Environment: real
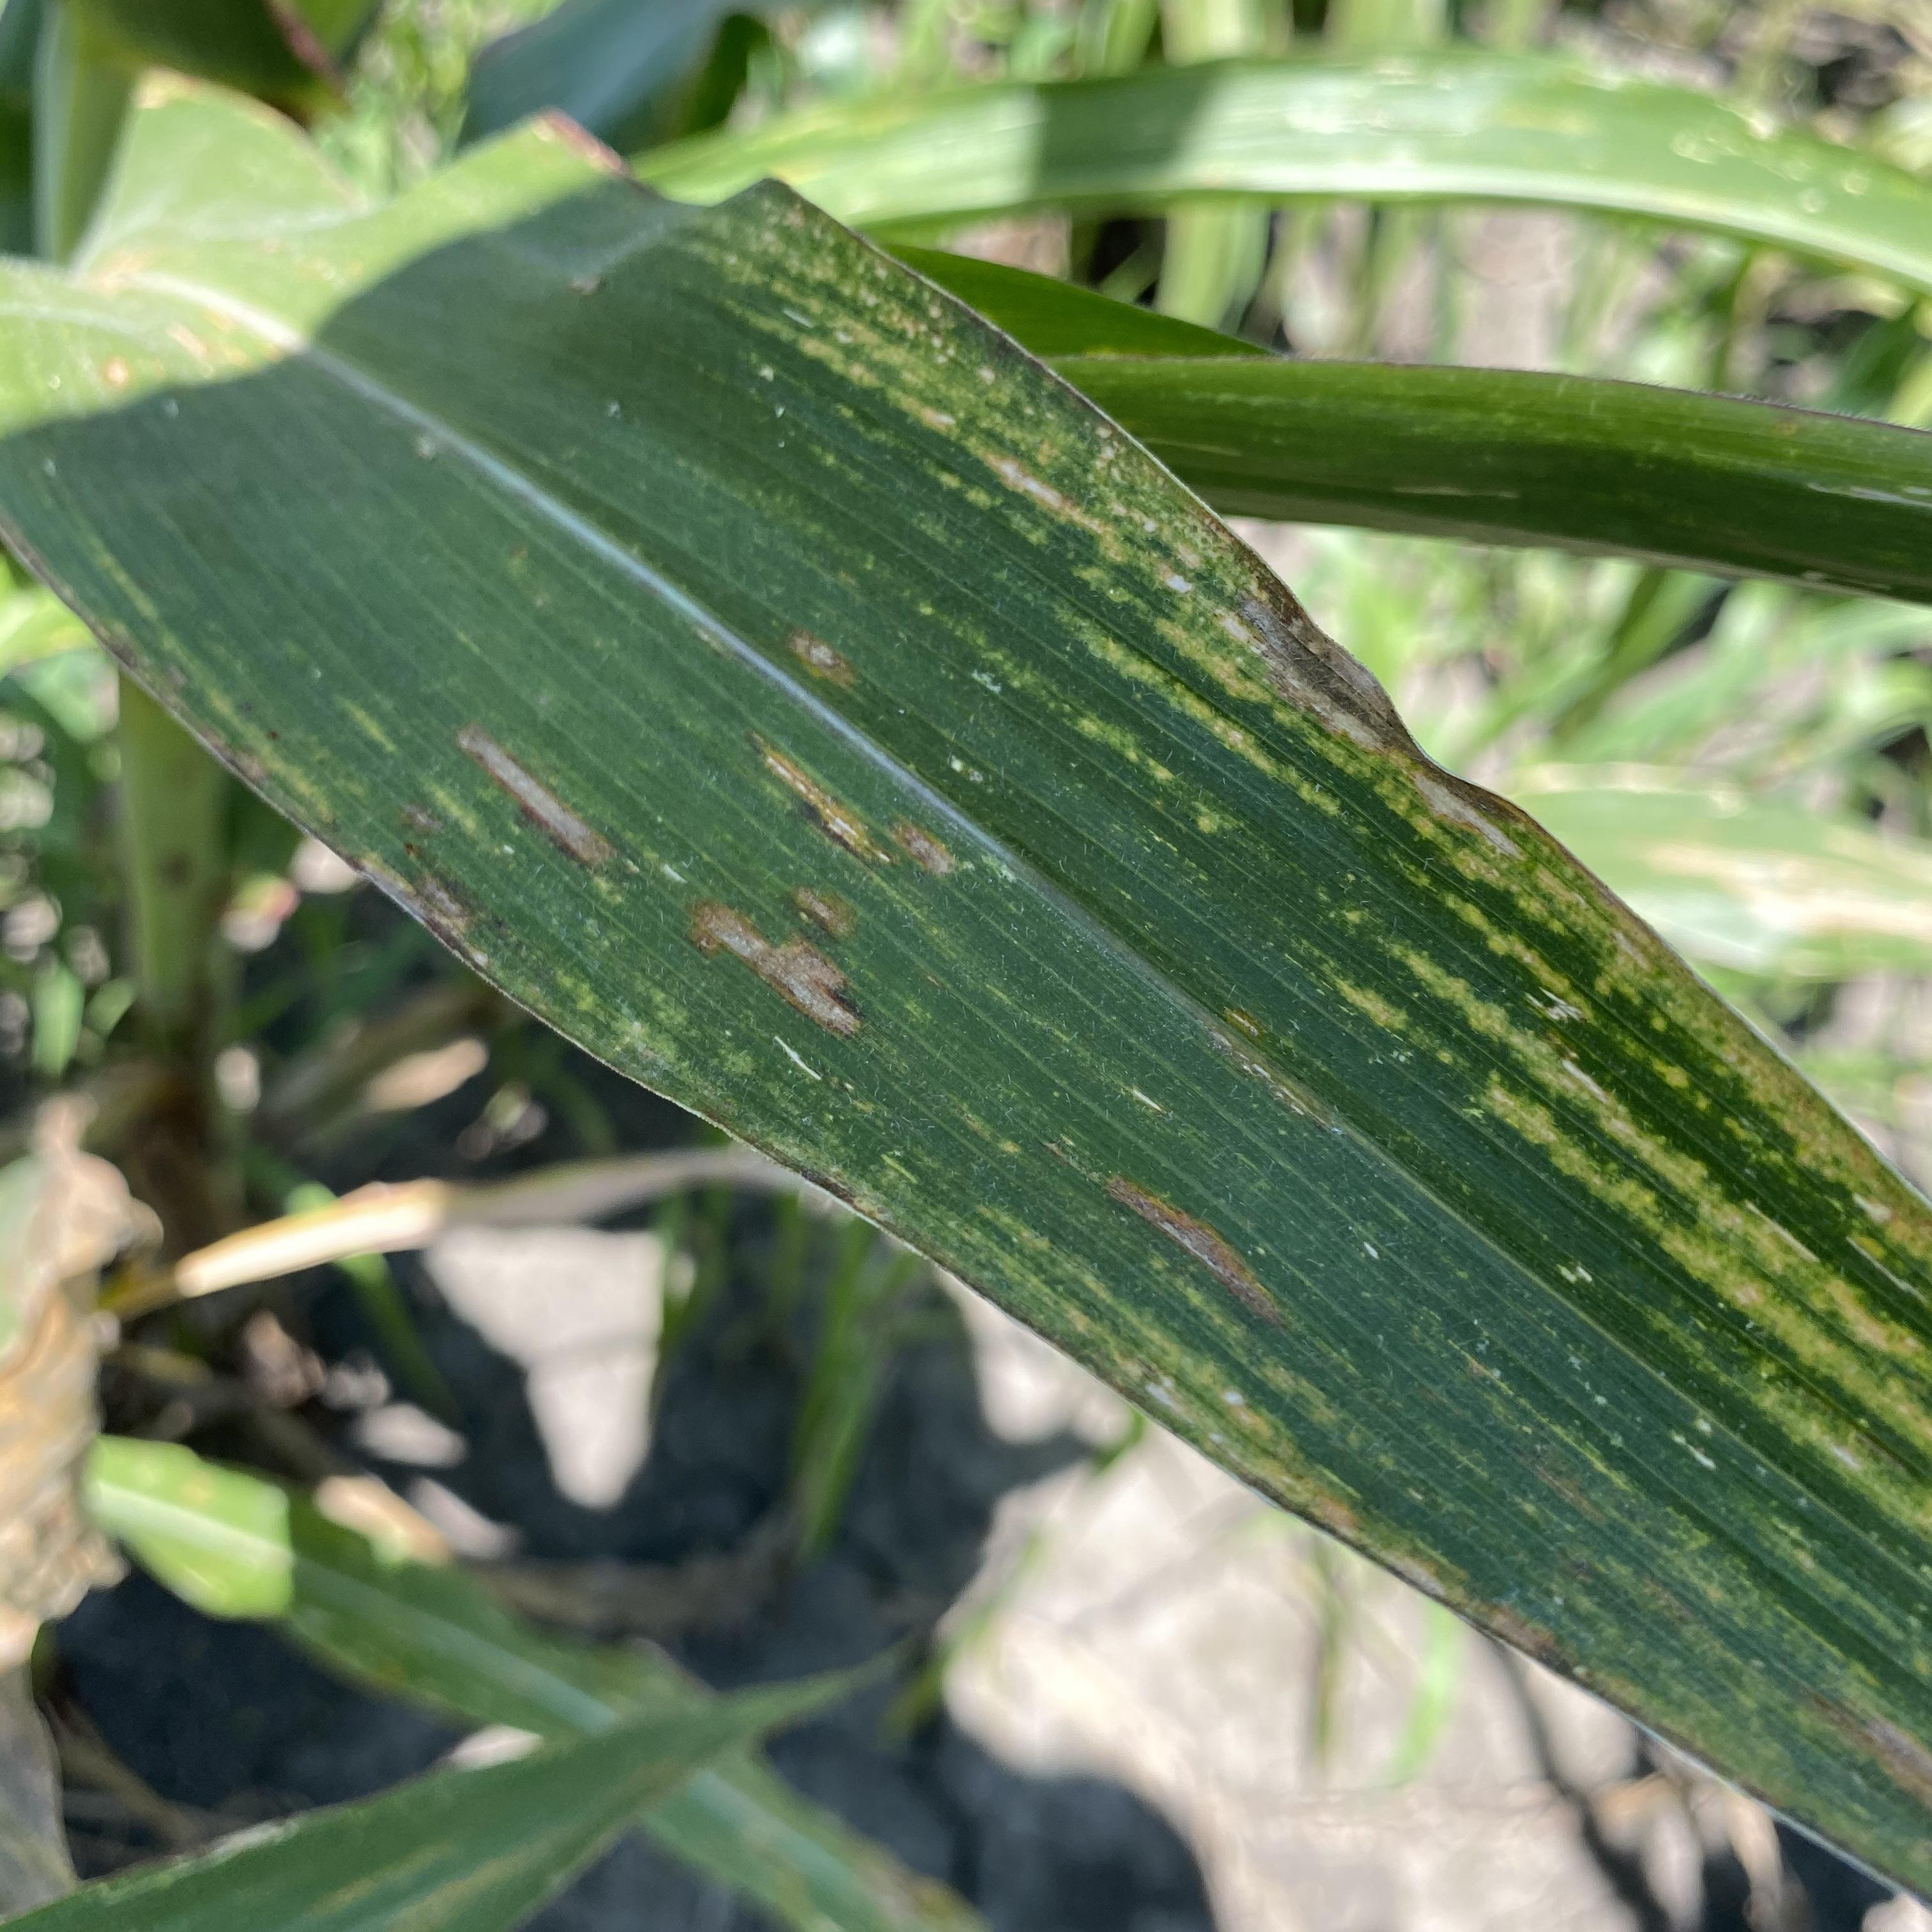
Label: gray_leaf_spot